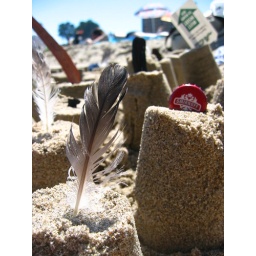
Cowell beach in Santa Cruz - Jason and I built a whole sand city!